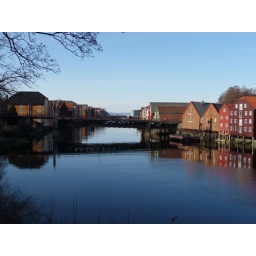
Gamle bybru og bryggene langs Nidelva. The old city bridge and old storage houses along the river in Trondheim, Norway